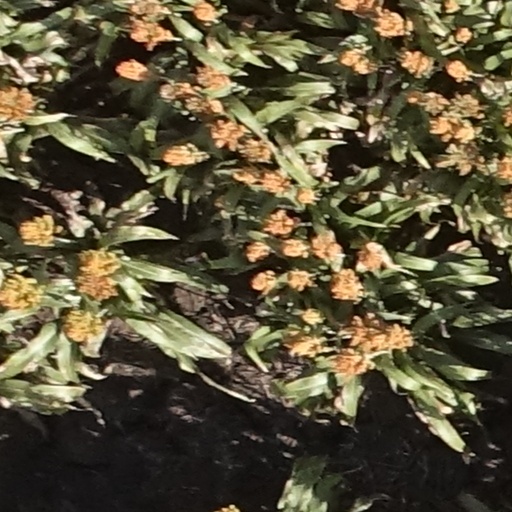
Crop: sorghum